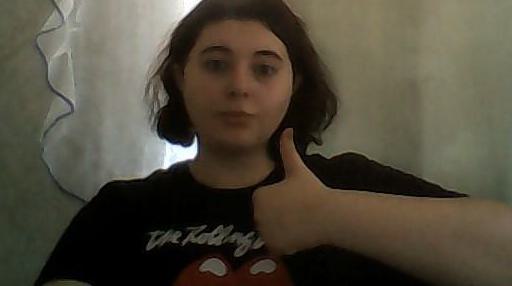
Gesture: like